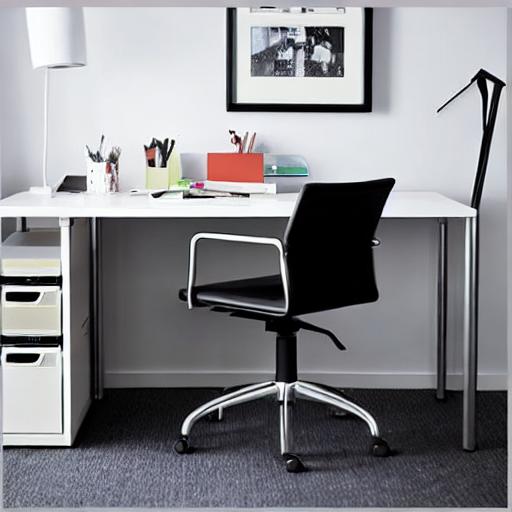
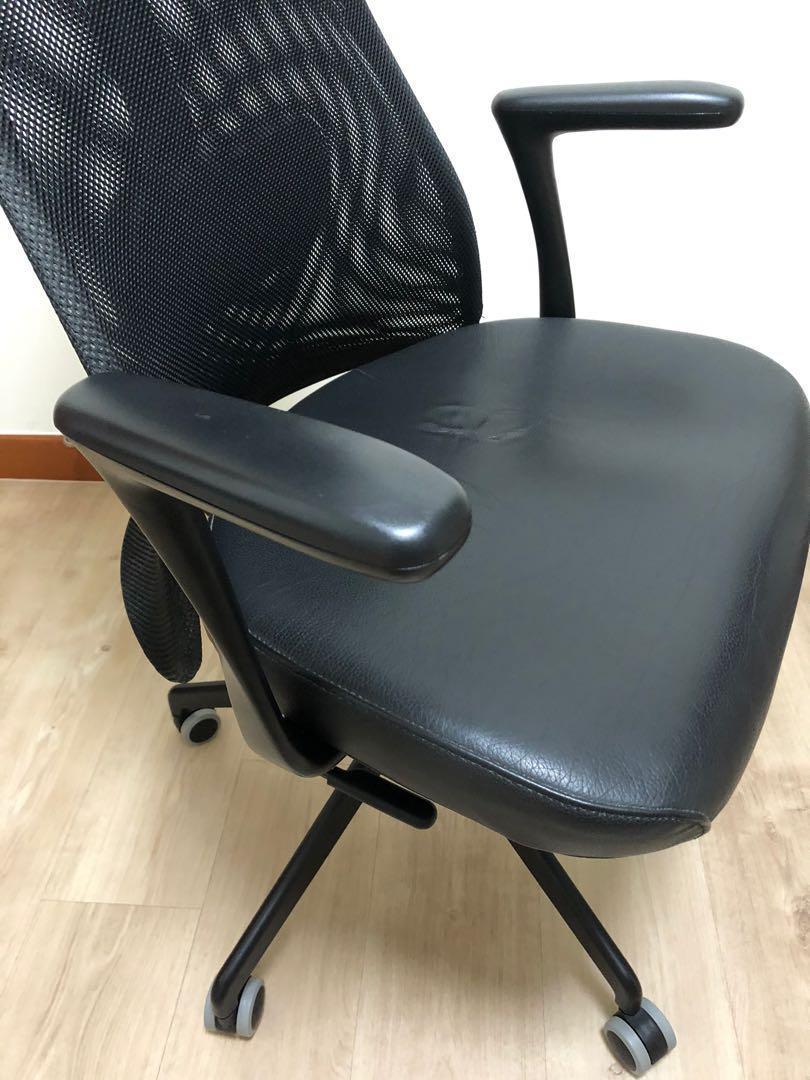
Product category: items_chair
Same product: no